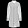
Label: Dress